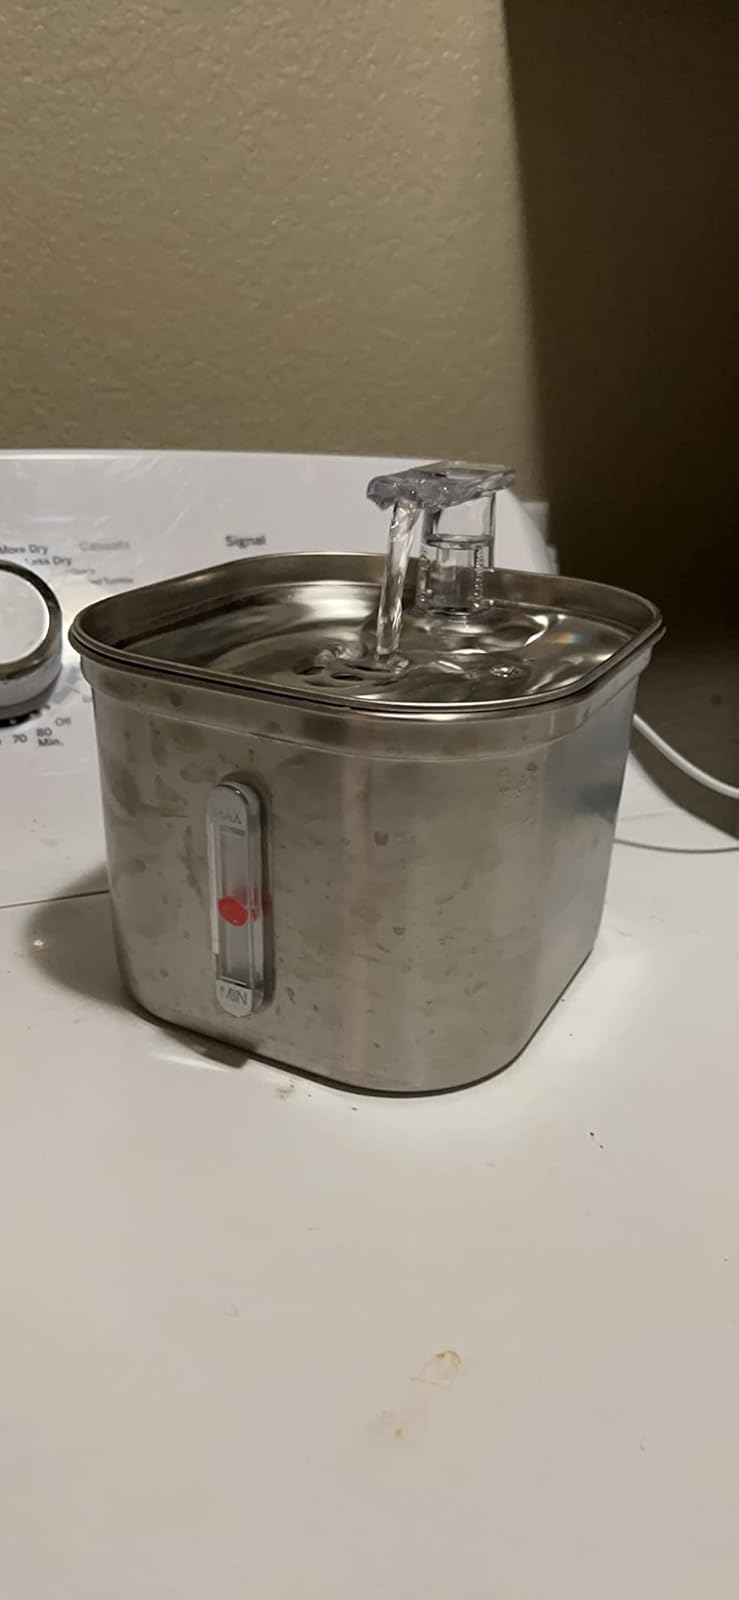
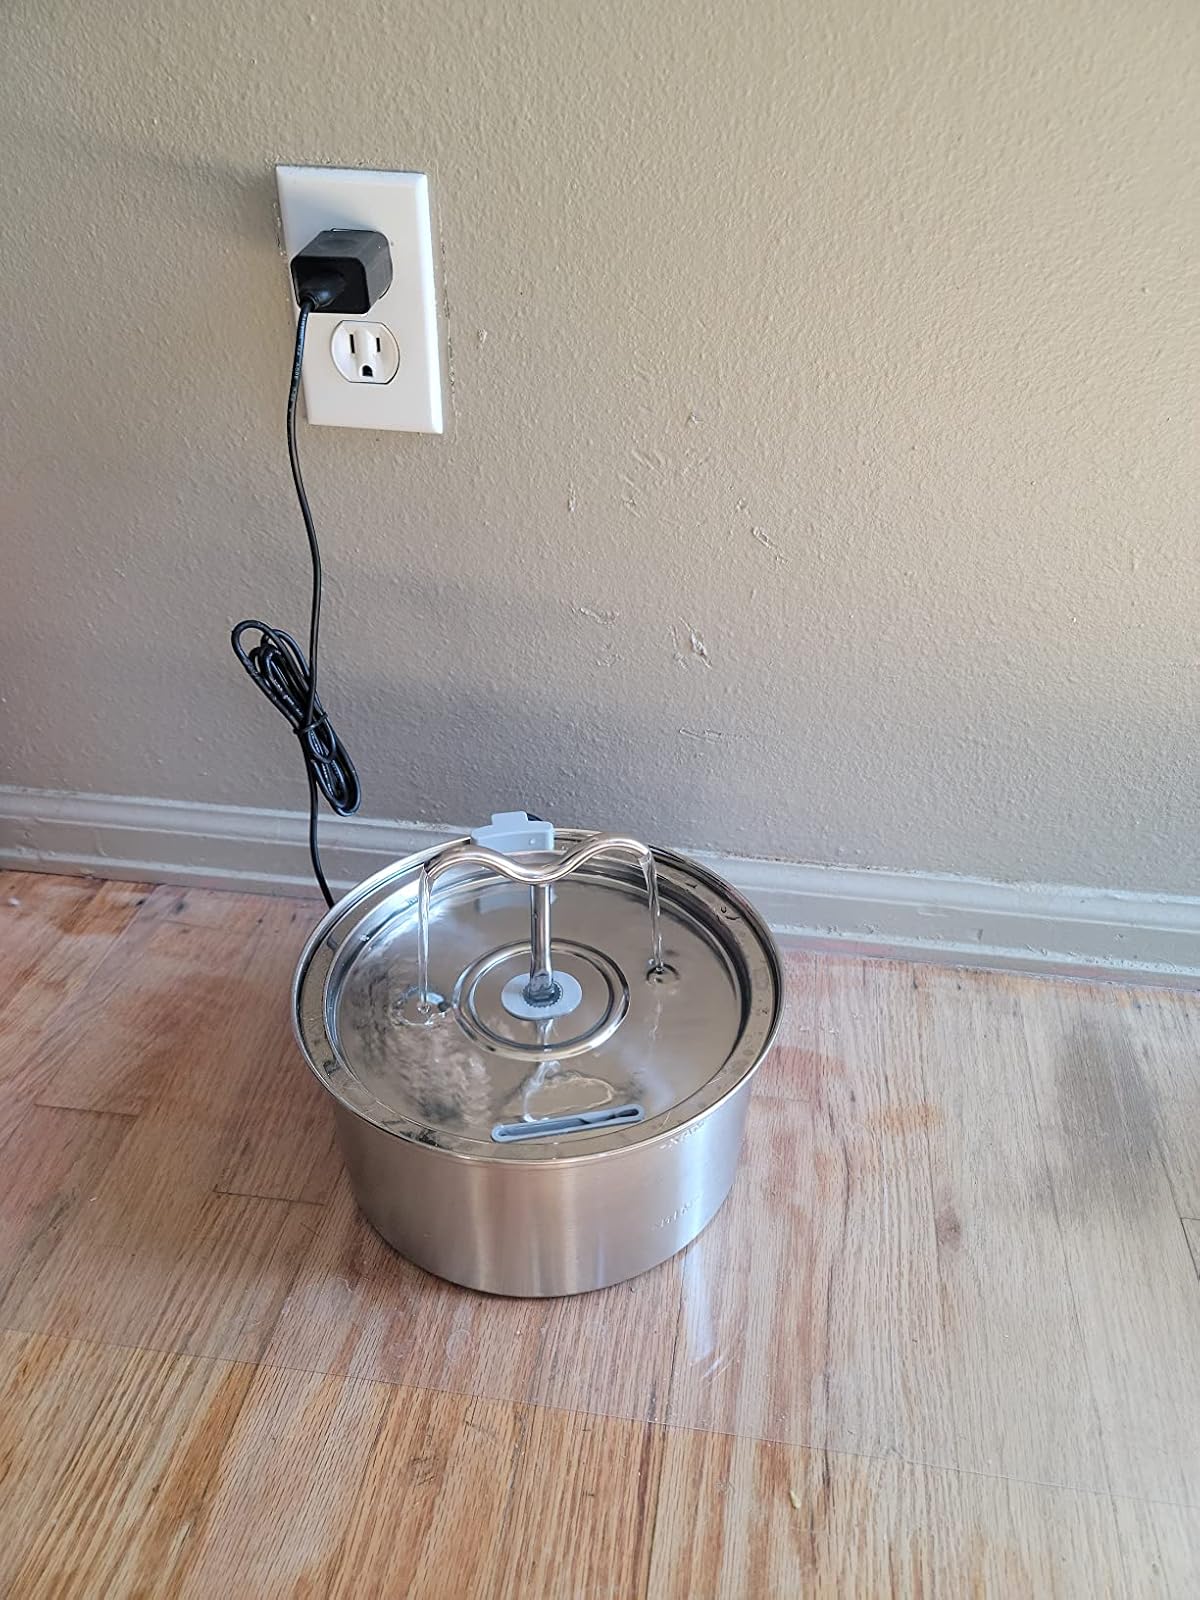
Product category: items_bowl
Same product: no